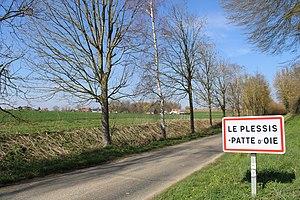
Entrée du village en venant de Berlancourt.
Le Plessis-Patte-d'Oie est une commune française située dans le département de l'Oise en région Hauts-de-France.